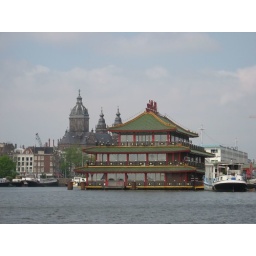
a giant floating chinese restaurant..right near the house boat we stayed on the first two nights